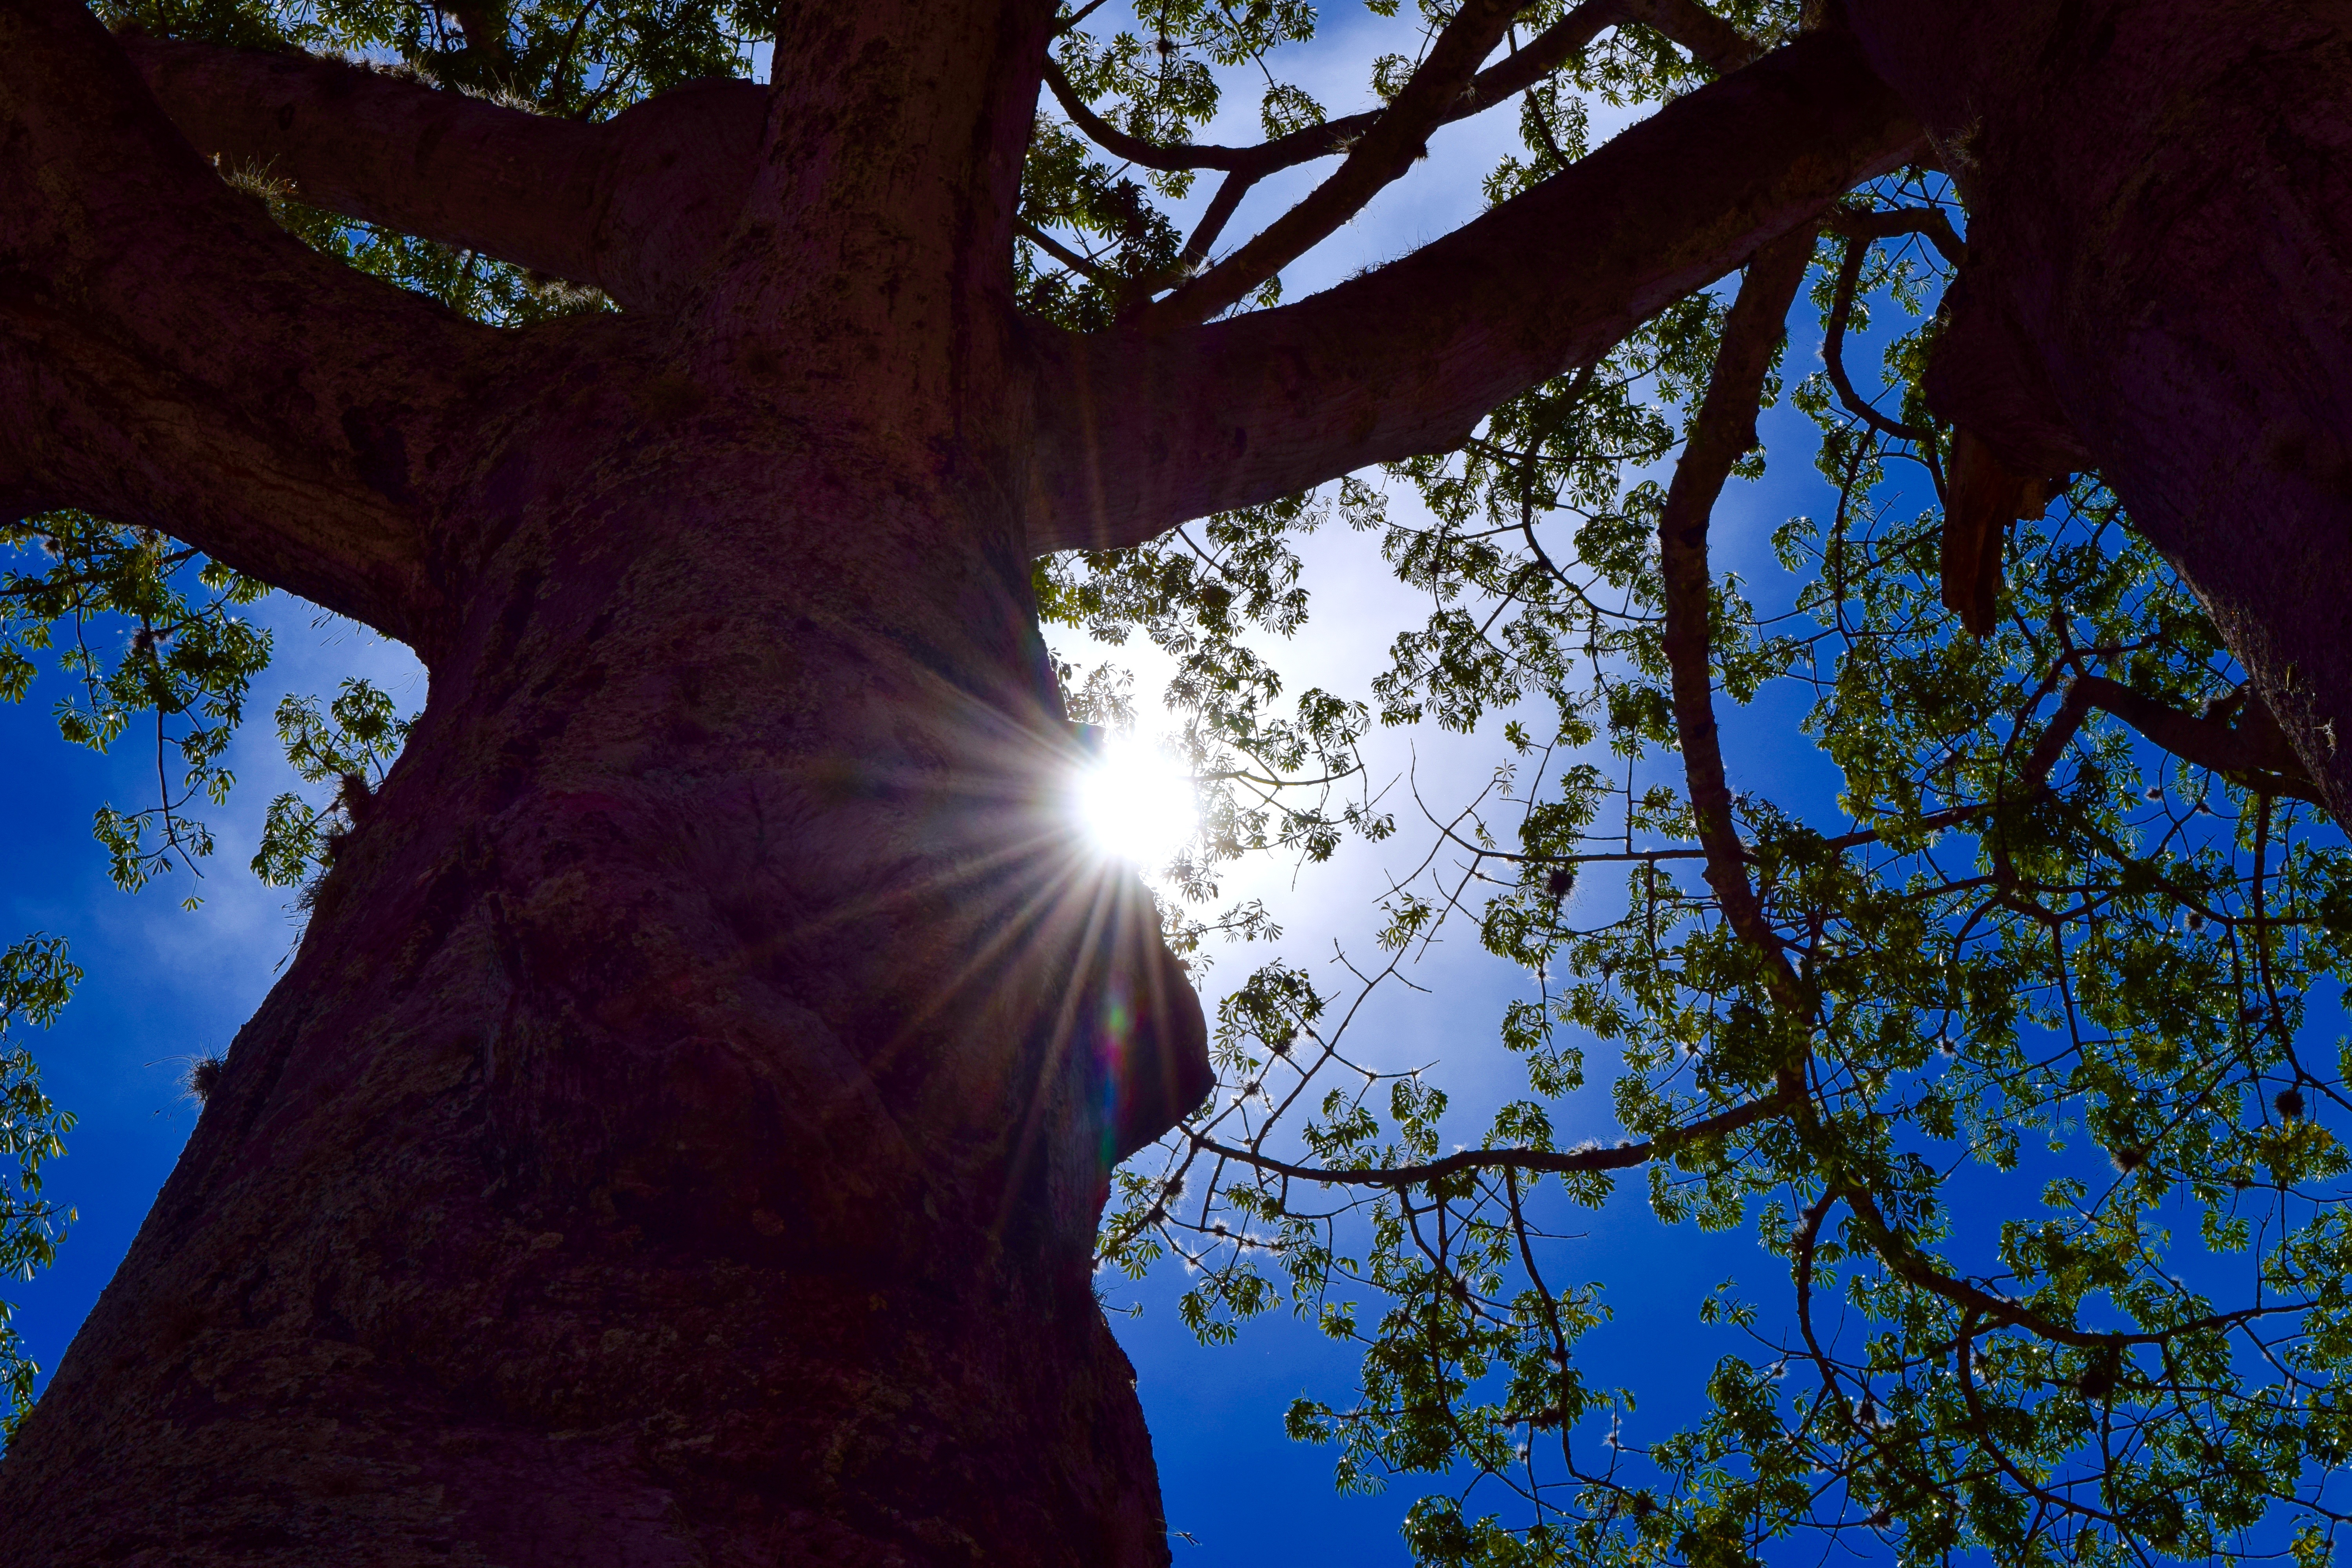
tree, nature, forest, branch, light, plant, sky, sun, sunlight, leaf, flower, autumn, darkness, blue, season, outdoors, screenshot, sun rays, woody plant